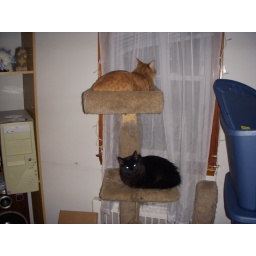
Cats in the cat tree